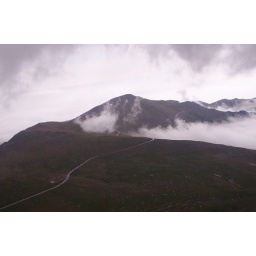
long road on mt. evan with the clouds creeping in